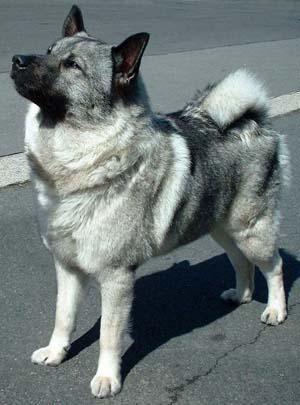
Norwegian_elkhound